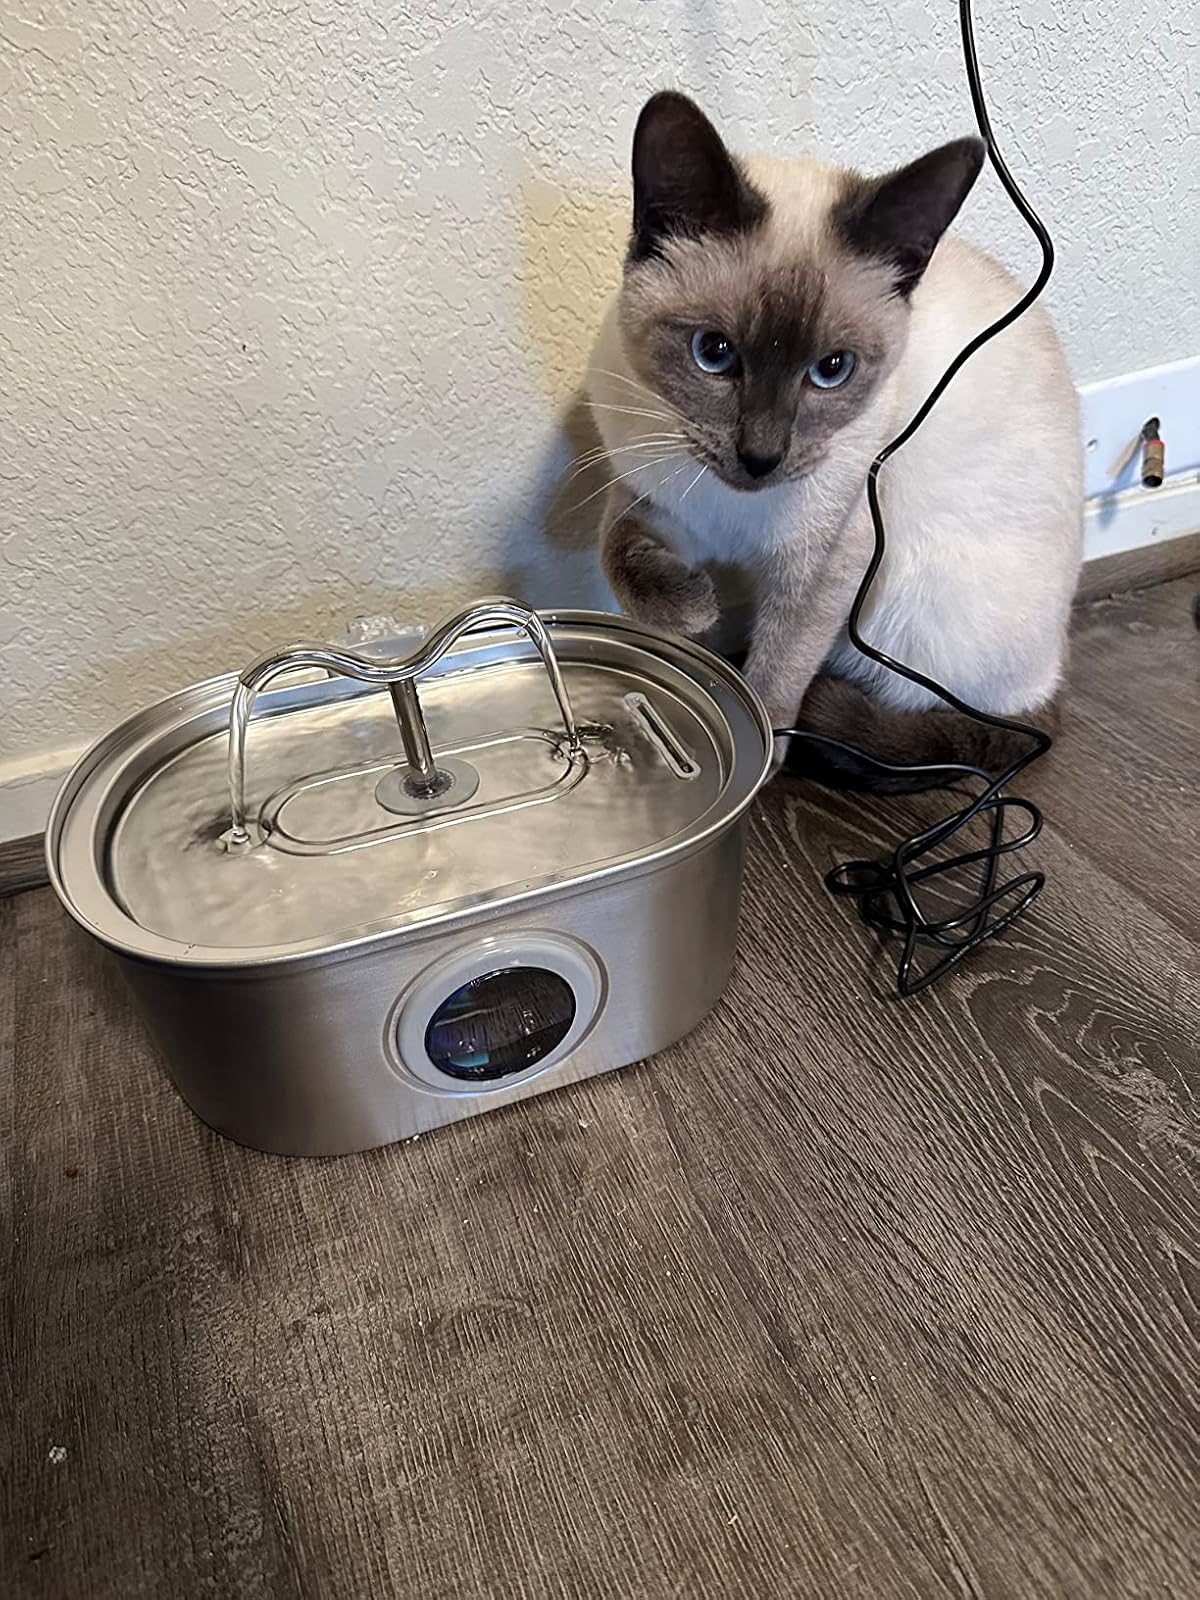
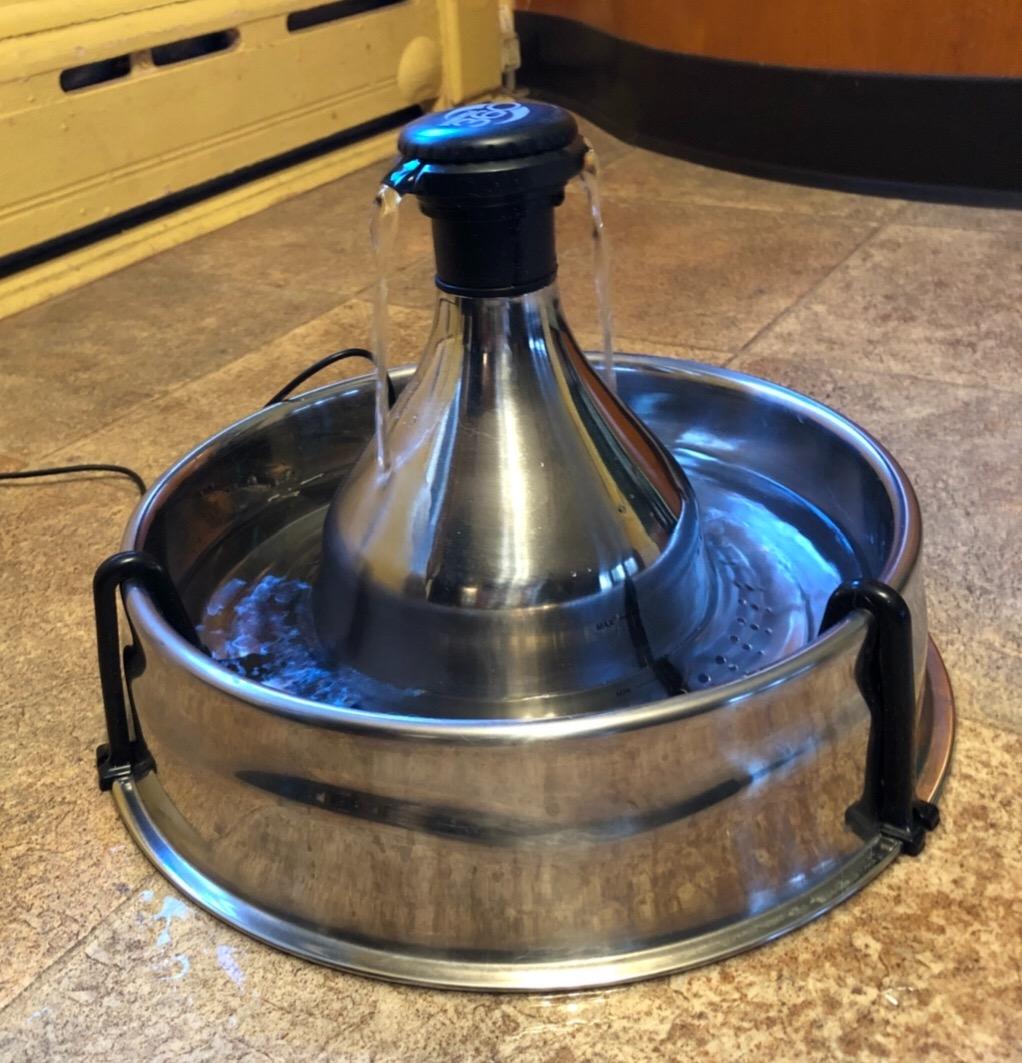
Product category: items_bowl
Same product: no